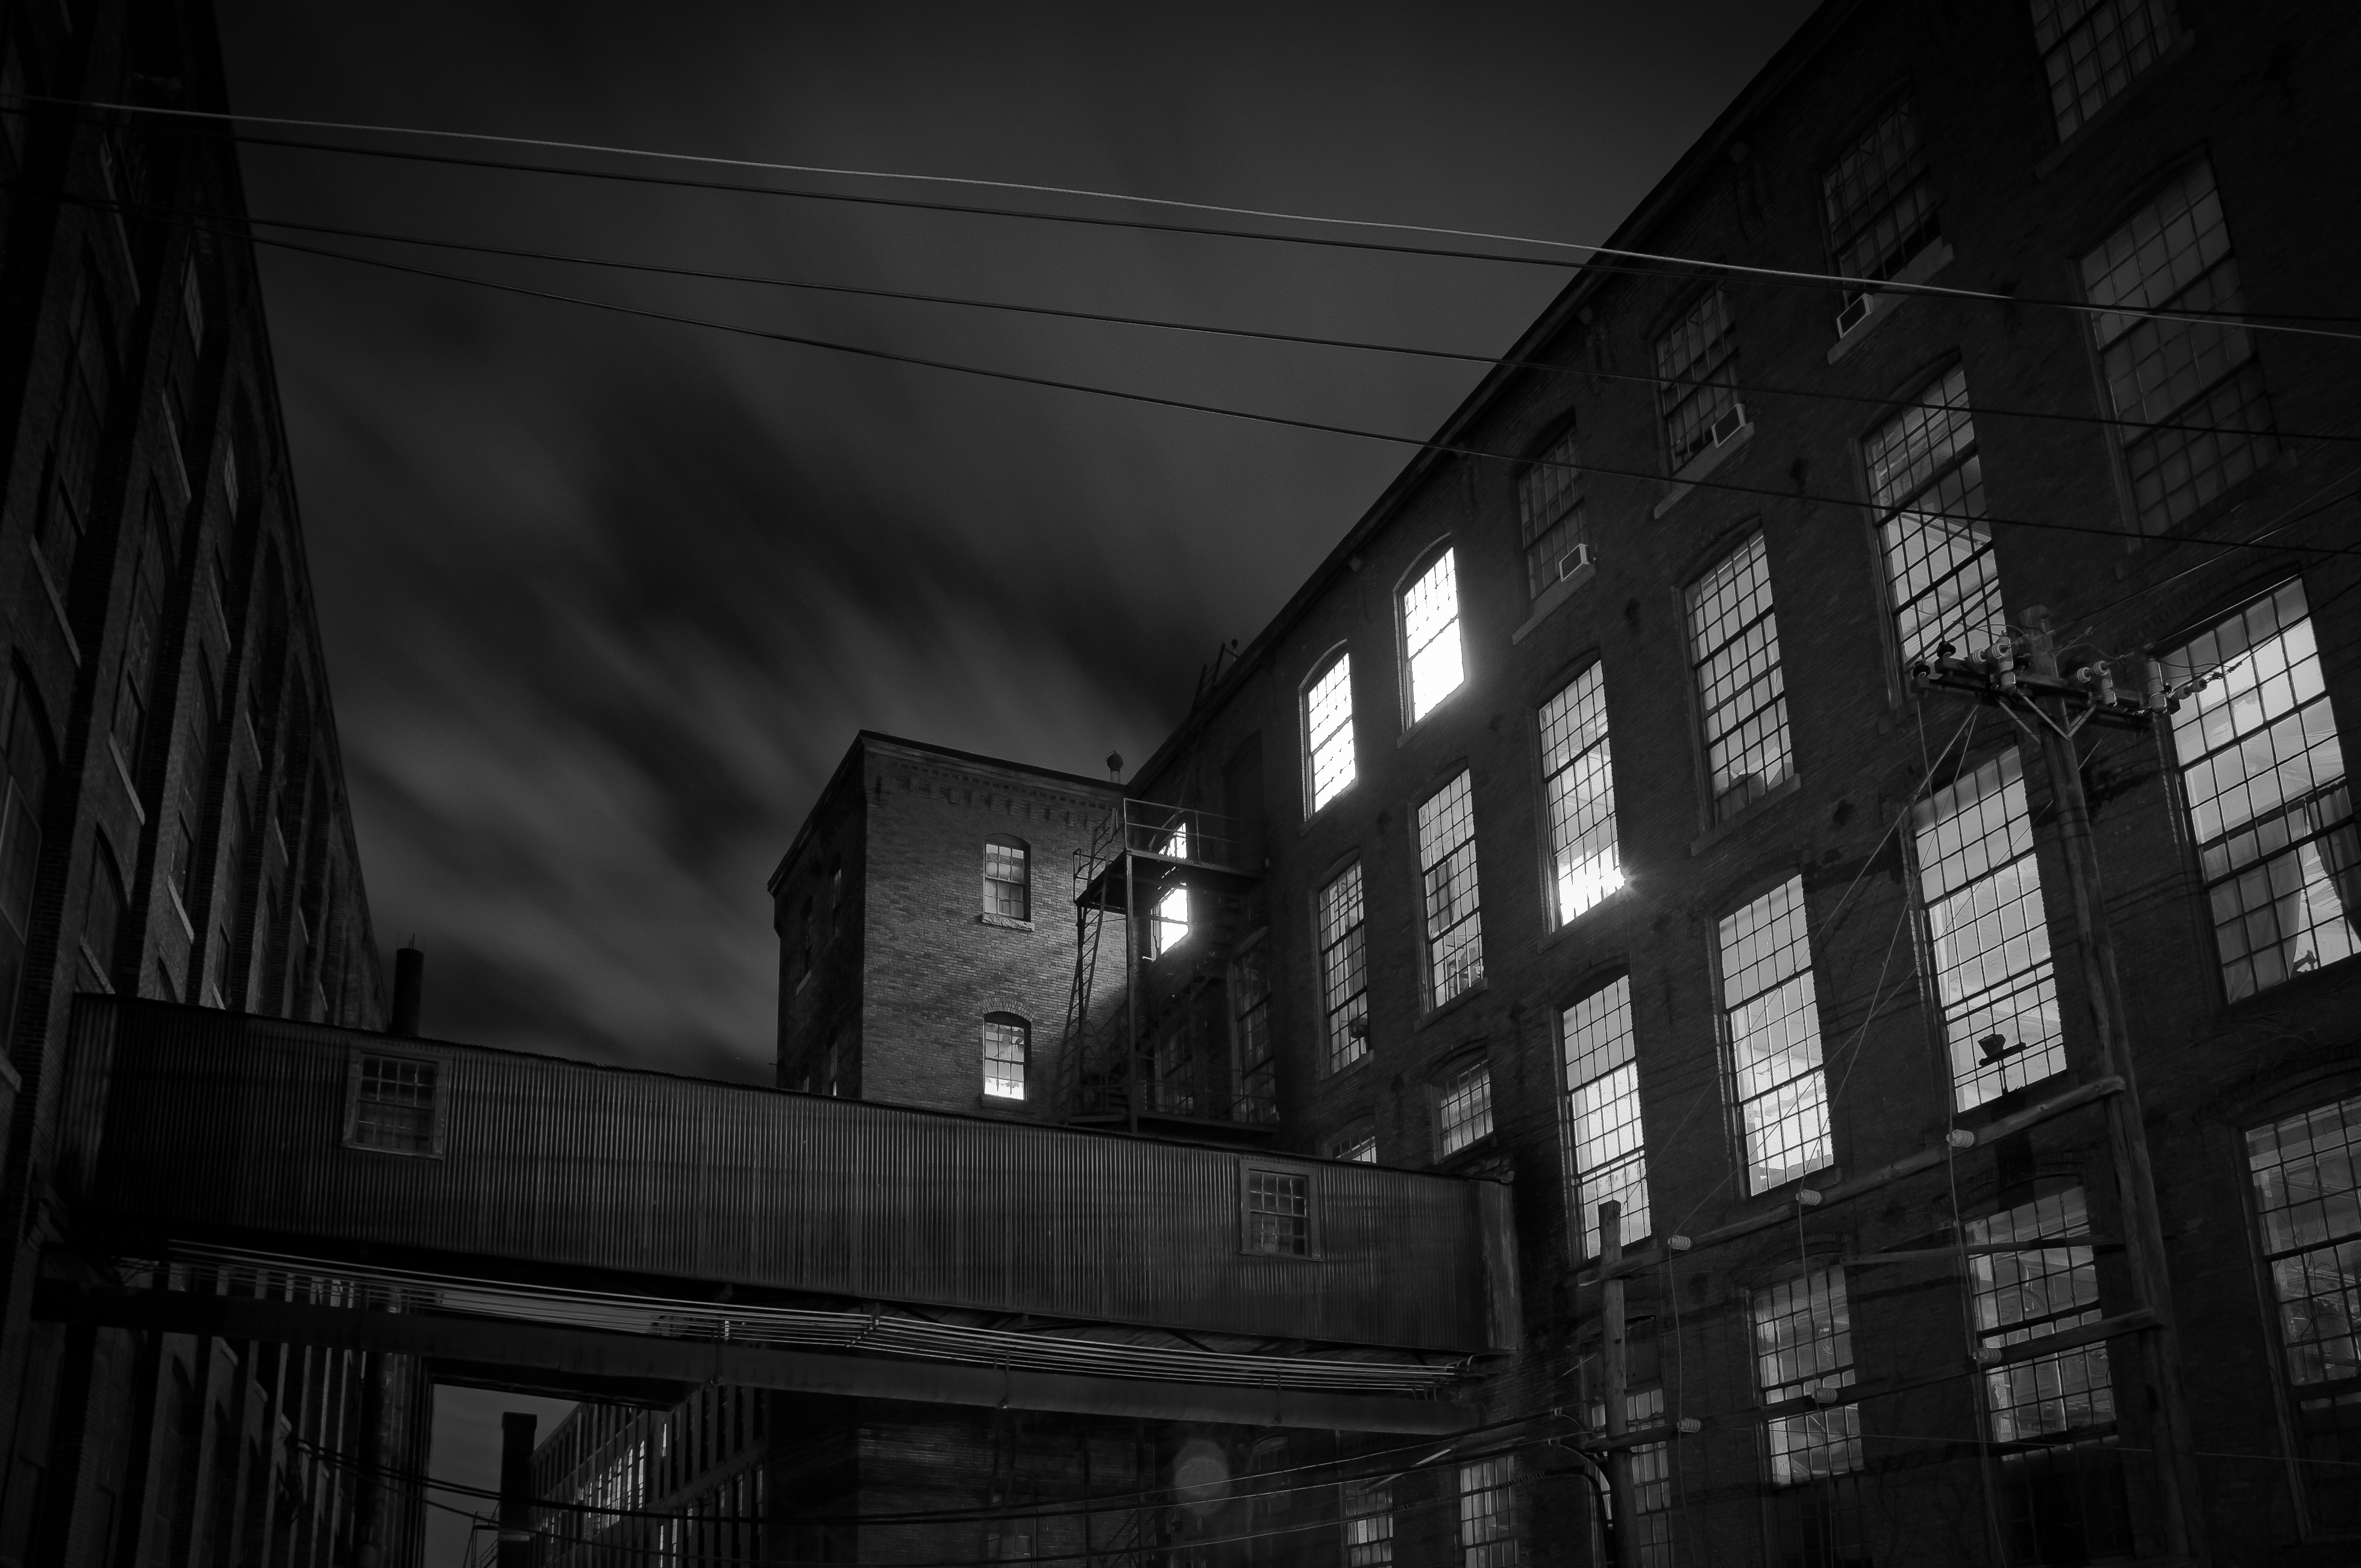
images, microsoft, black, sky, black and white, urban area, night, darkness, infrastructure, atmosphere, monochrome photography, architecture, metropolis, town, building, light, photography, structure, monochrome, phenomenon, cloud, city, house, residential area, alley, metropolitan area, facade, window, angle, evening, daylighting, midnight, street